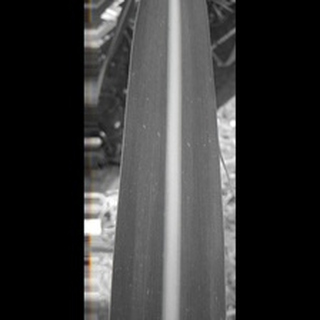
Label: healthy_sugarcane